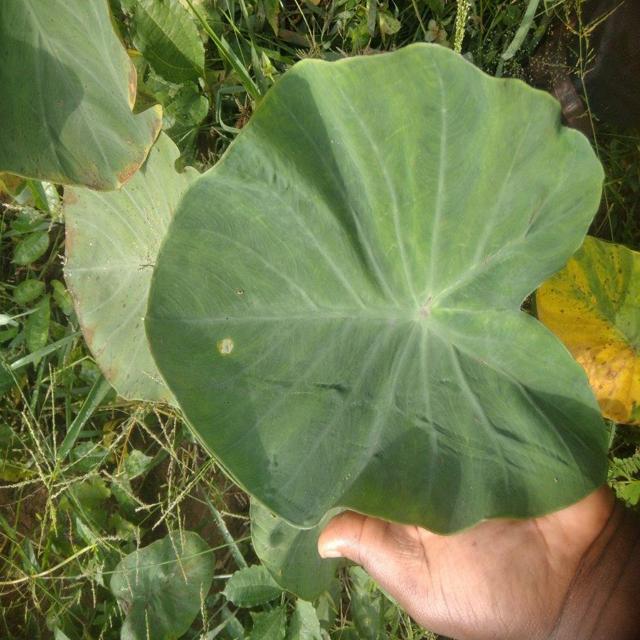
Label: Healthy